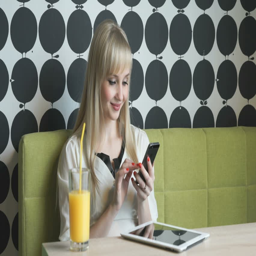
young girl drinking orange juice at the cafe